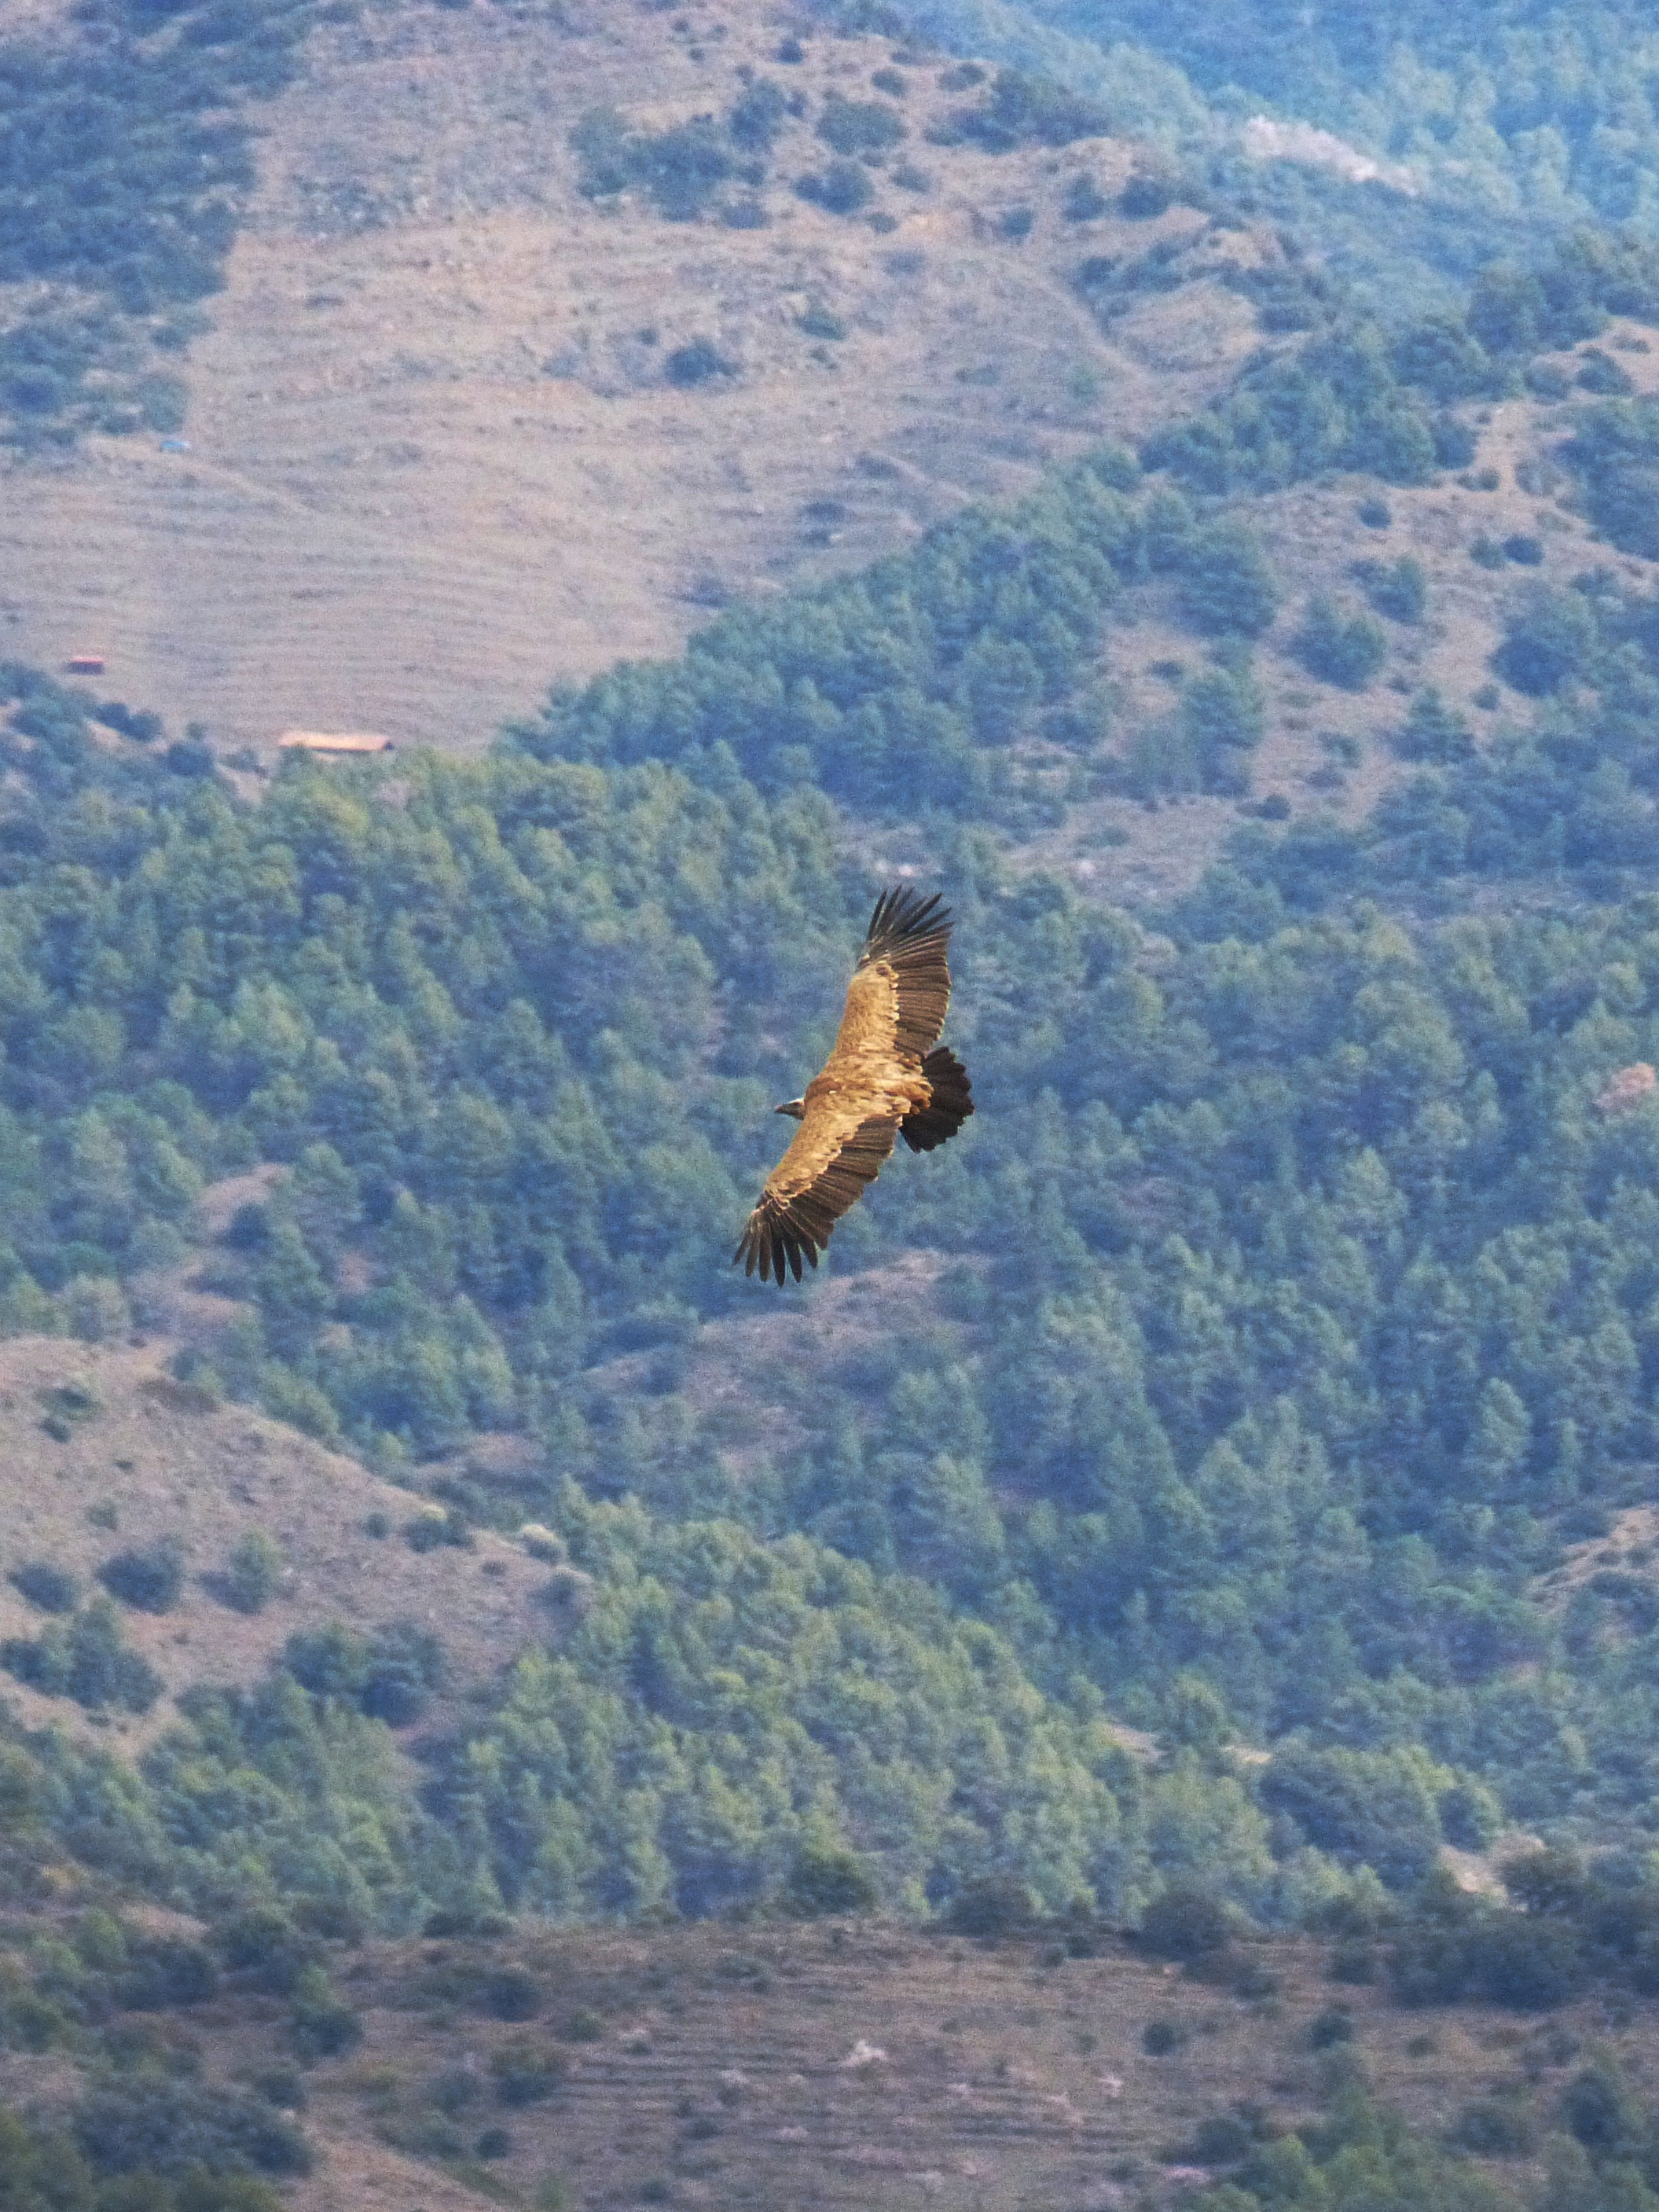
landscape, bird, wildlife, flight, eagle, freedom, fauna, bird of prey, bald eagle, vulture, condor, ecosystem, montsant, bird's eye view, priorat, atmosphere of earth